Eureka Sound

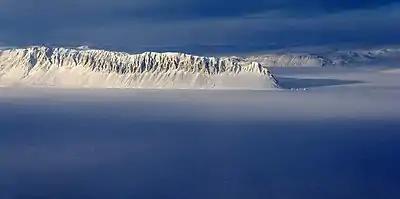
Eureka Sound on Ellesmere Island as seen on a flight in March 2014.

Eureka Sound is a high Arctic waterway in Qikiqtaaluk, Nunavut, Canada. It separates Axel Heiberg Island from Ellesmere Island. Stor Island is located within the sound. Eureka Sound is long, and wide. Fort Eureka is nearby.